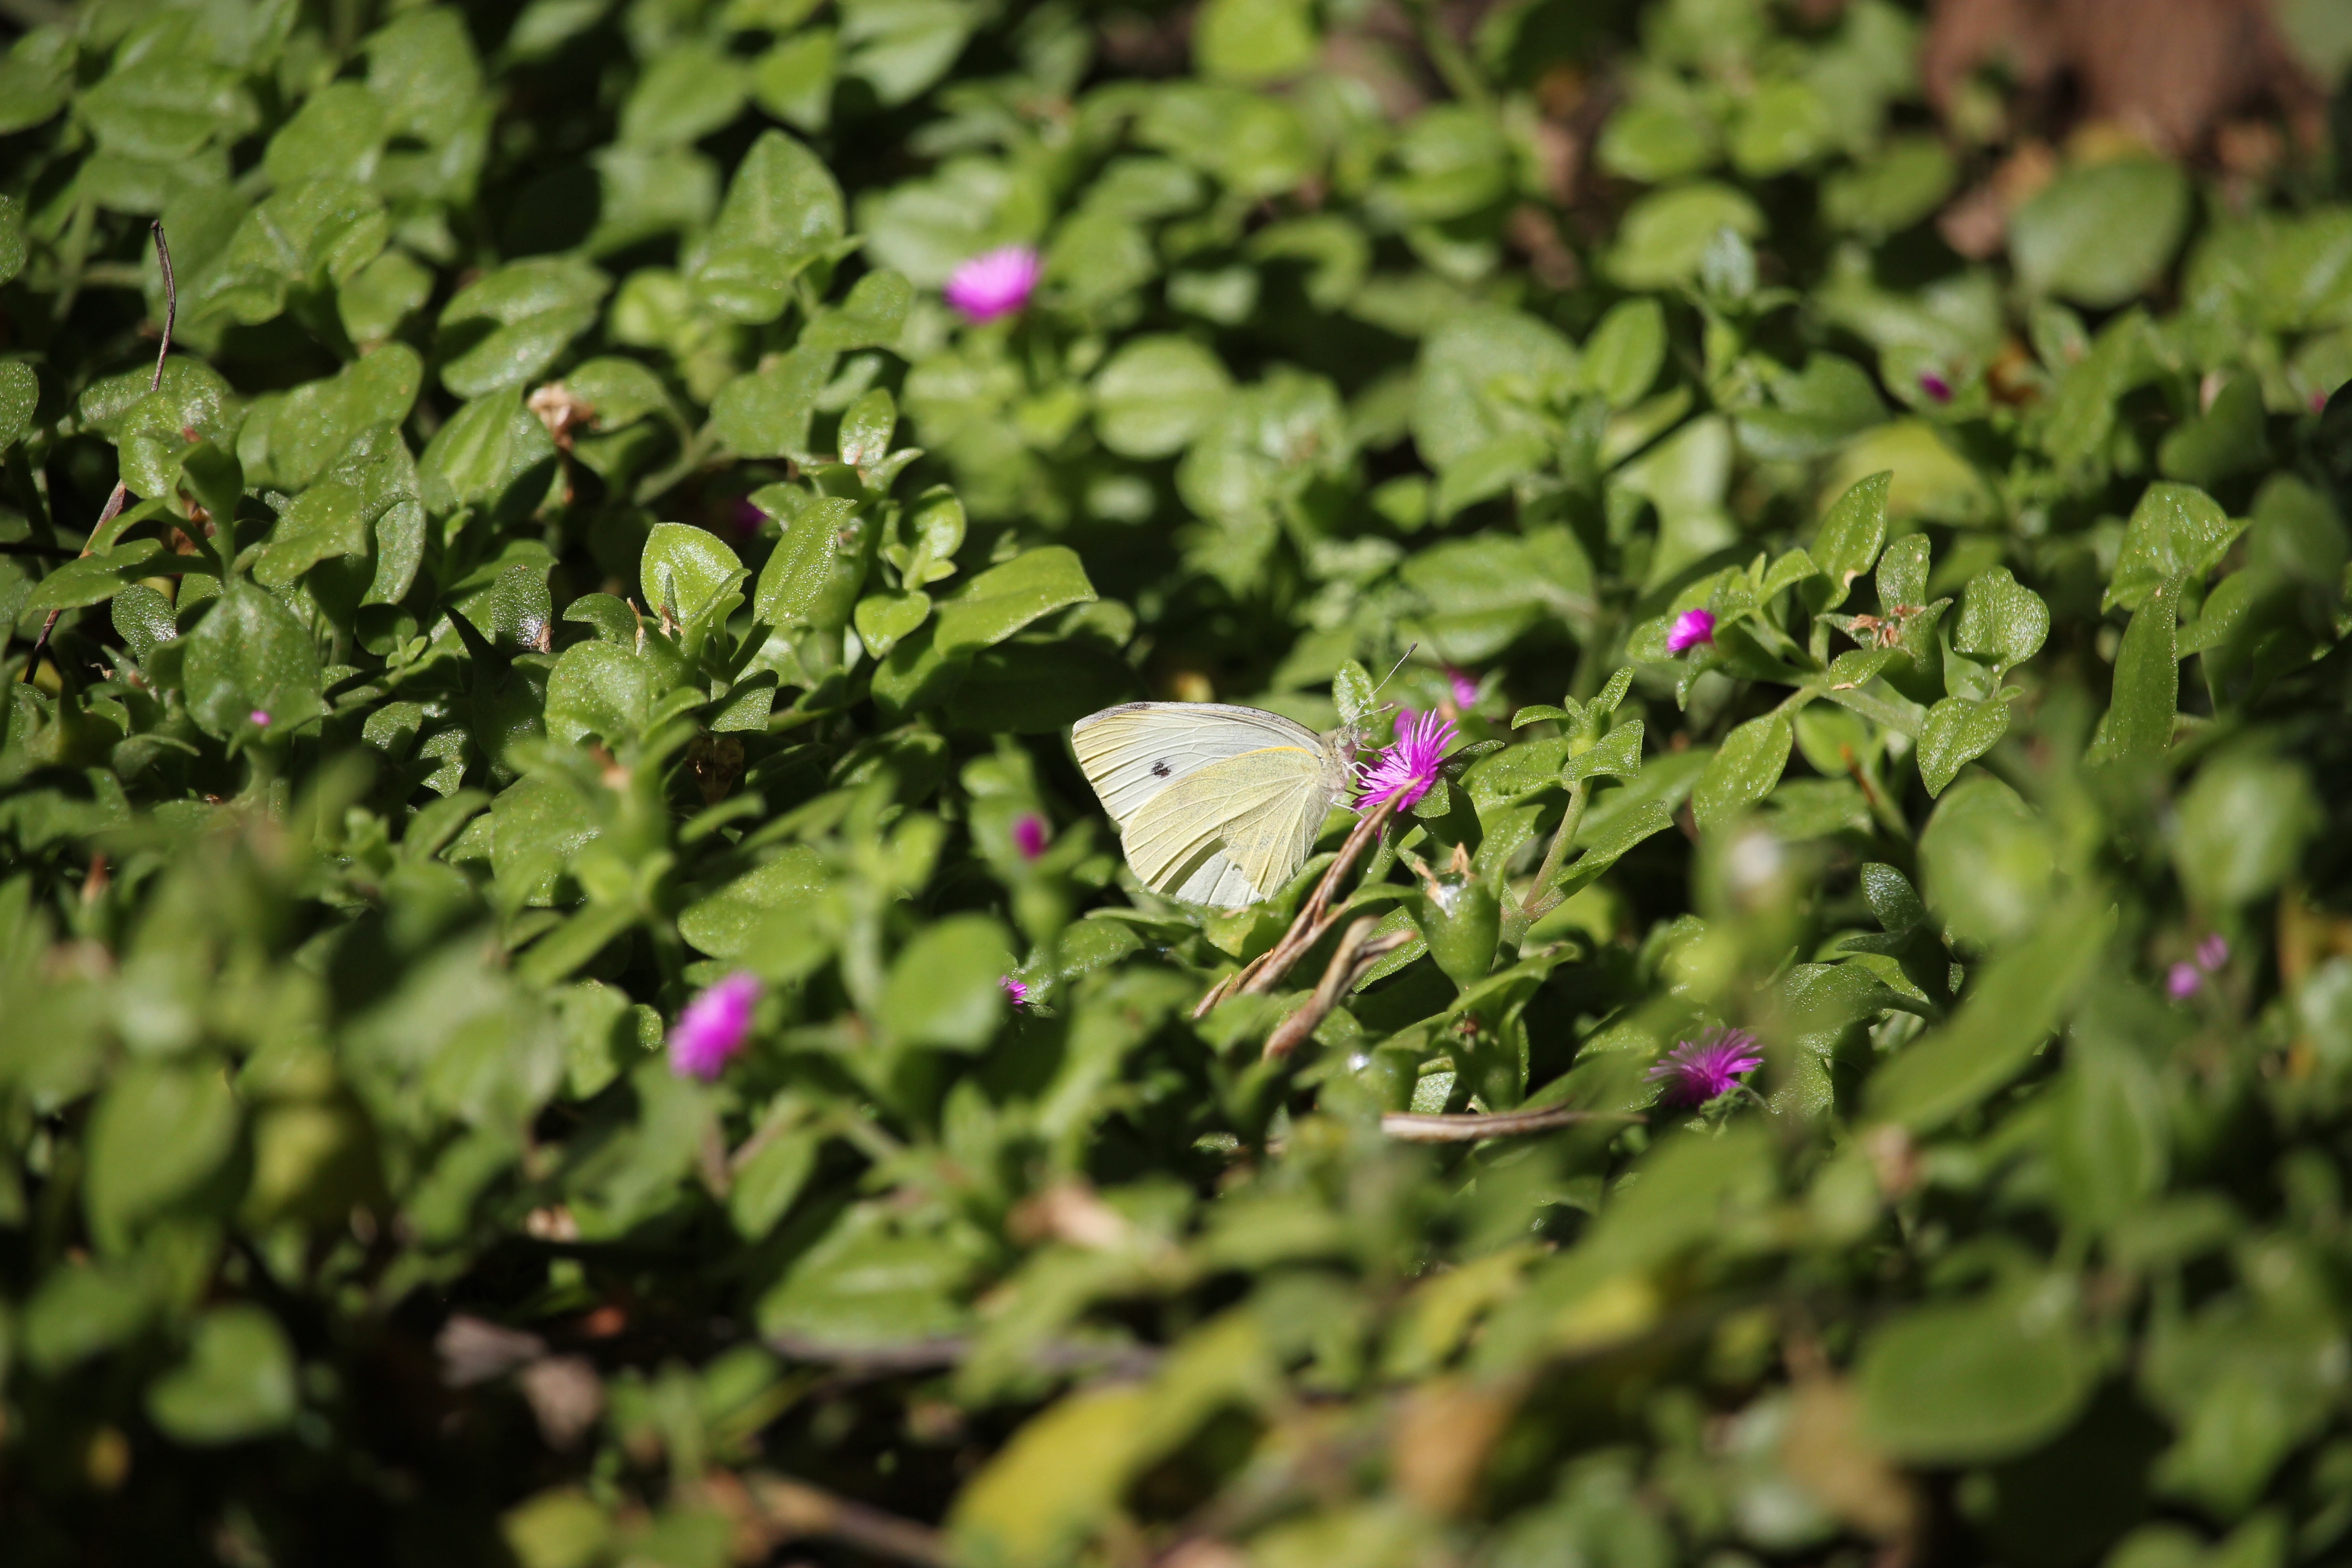
nature, grass, blossom, plant, white, lawn, meadow, leaf, flower, petal, green, insect, botany, butterfly, biodiversity, garden, flora, fauna, invertebrate, wildflower, shrub, macro photography, moths and butterflies